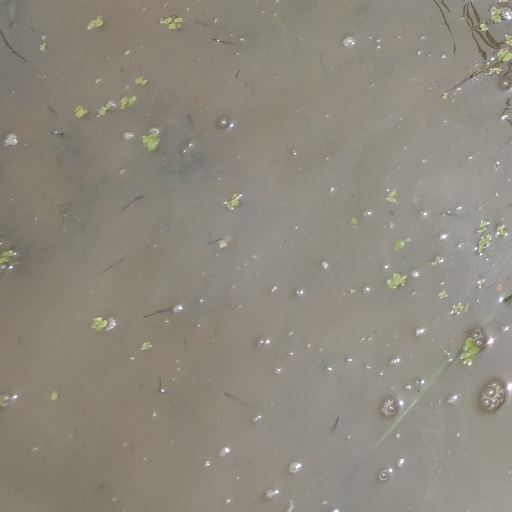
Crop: rice